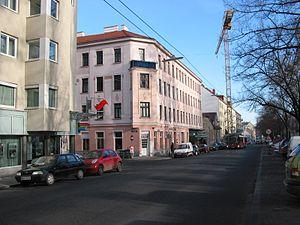
Liste des rues de Döbling, XIXᵉ arrondissement de Vienne.